Hudson Yards (development)

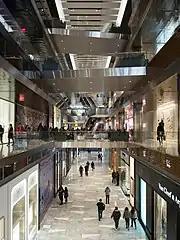
Interior of the mall, seen in March 2019

Phase 1 also included a seven-story mall with 100 shops and 20 restaurants, called the Shops & Restaurants at Hudson Yards. It has of space.